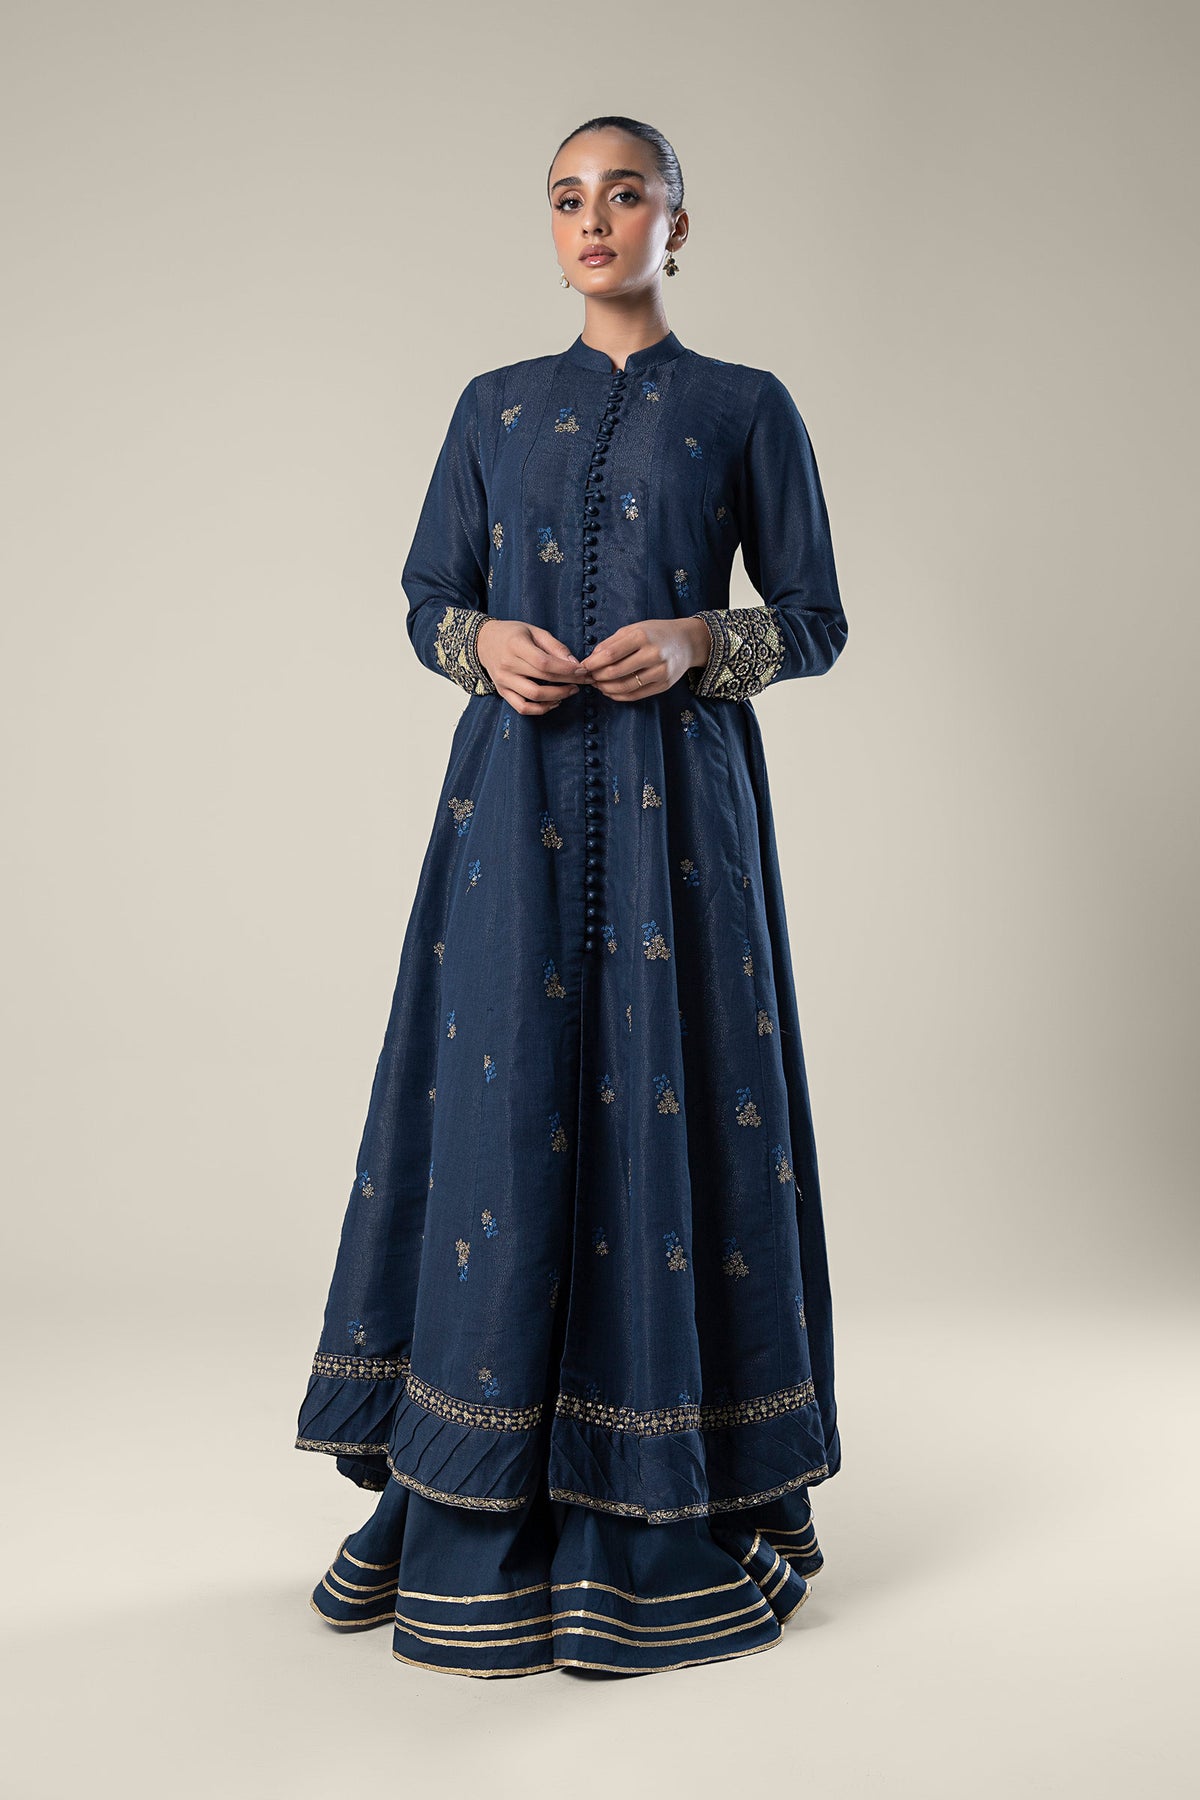
navy embroidered long kurta with